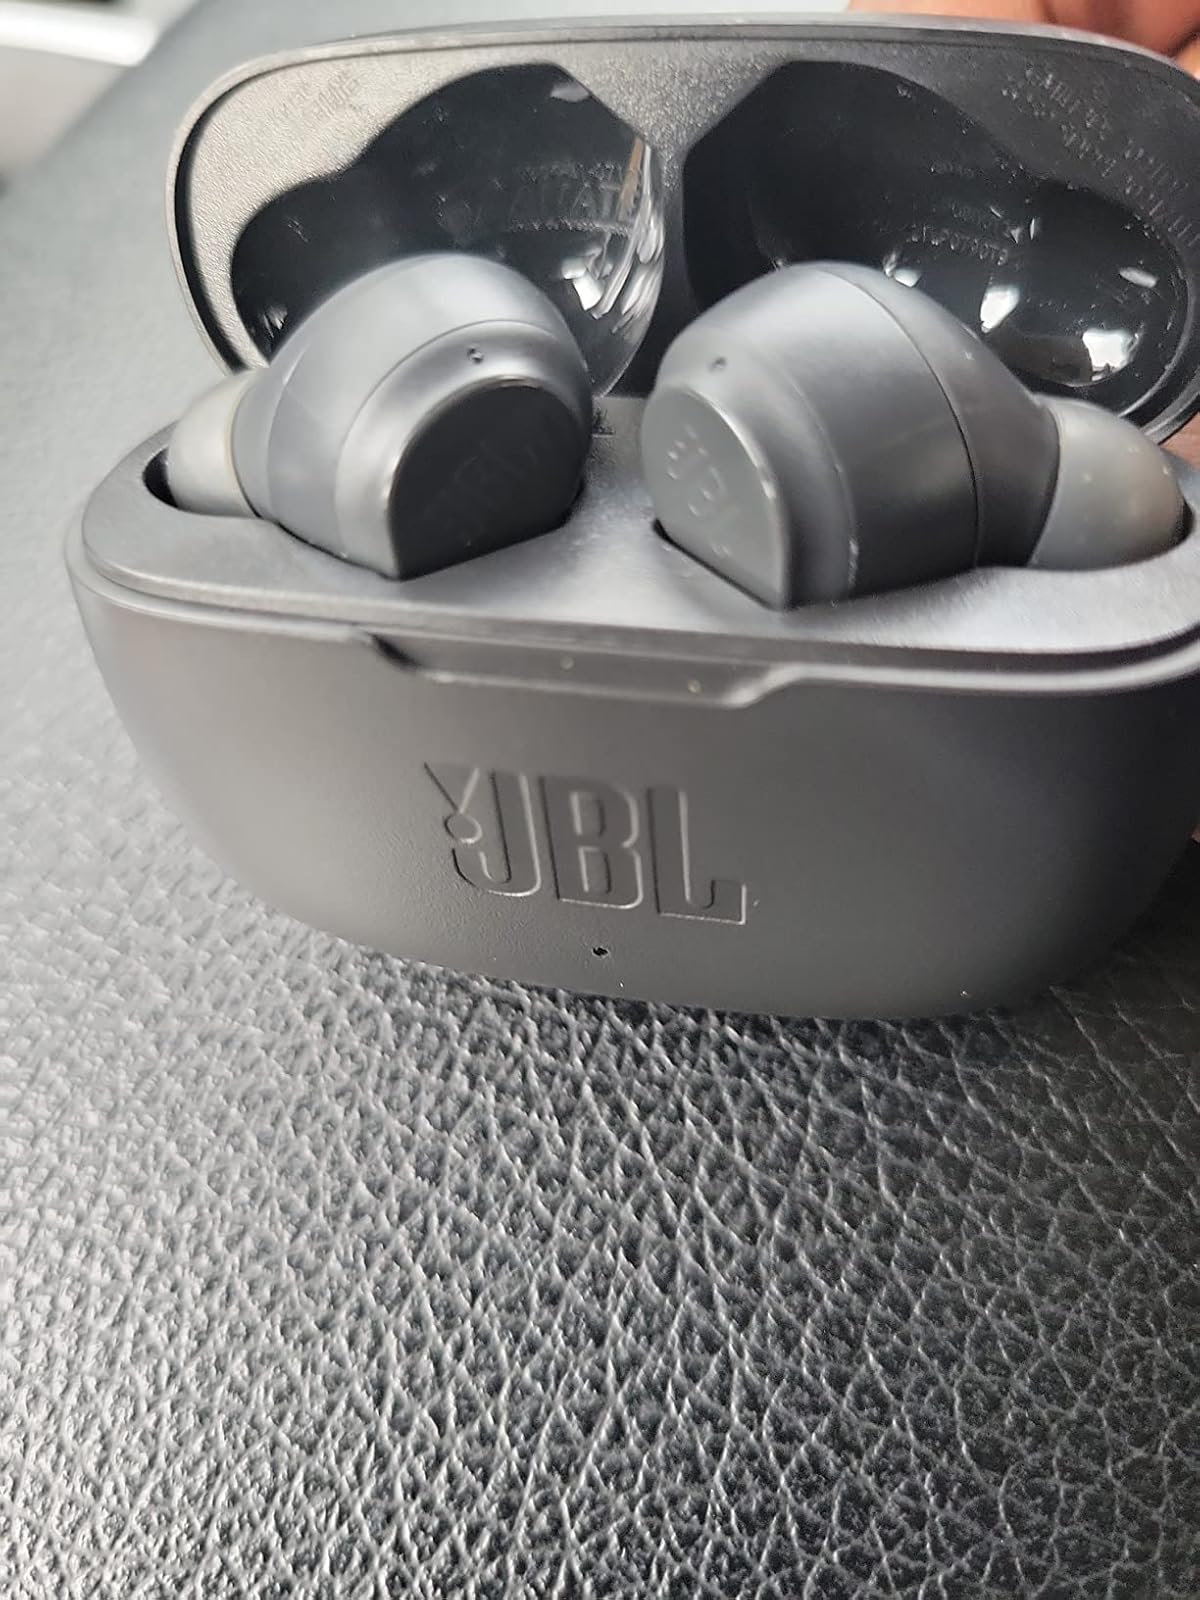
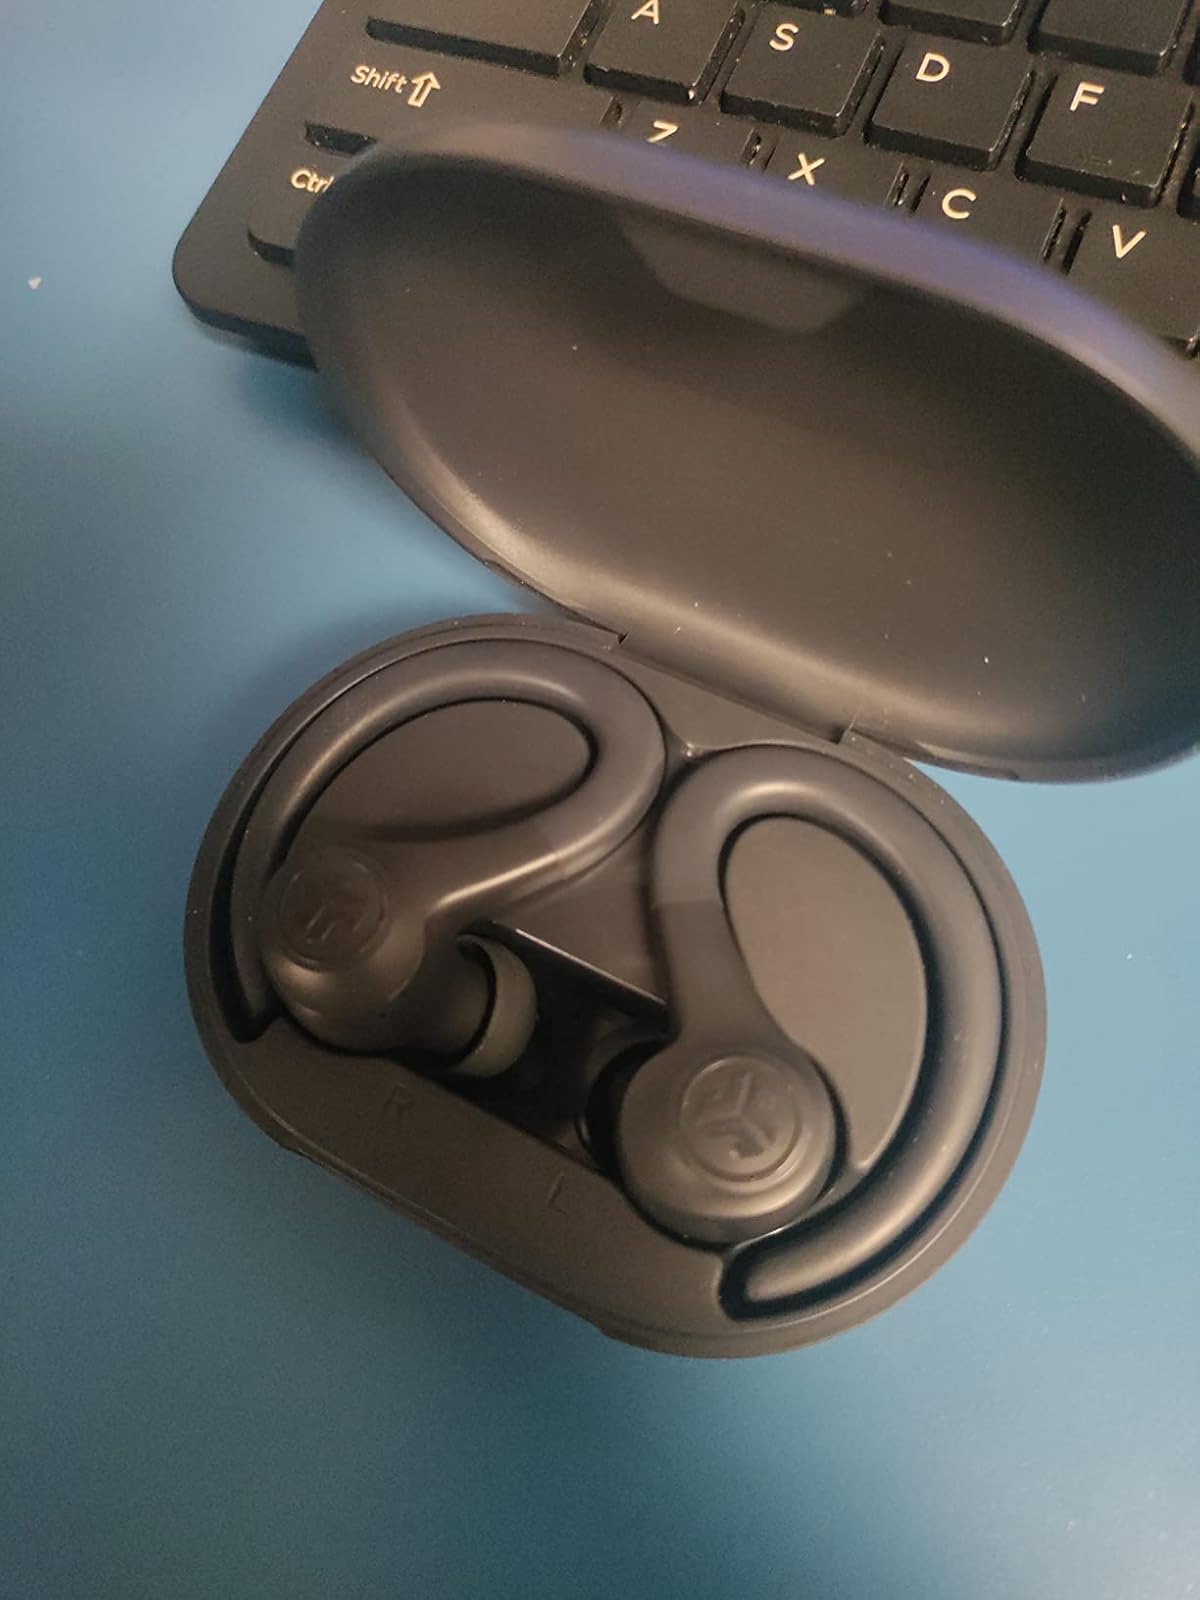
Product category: earbuds
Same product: no